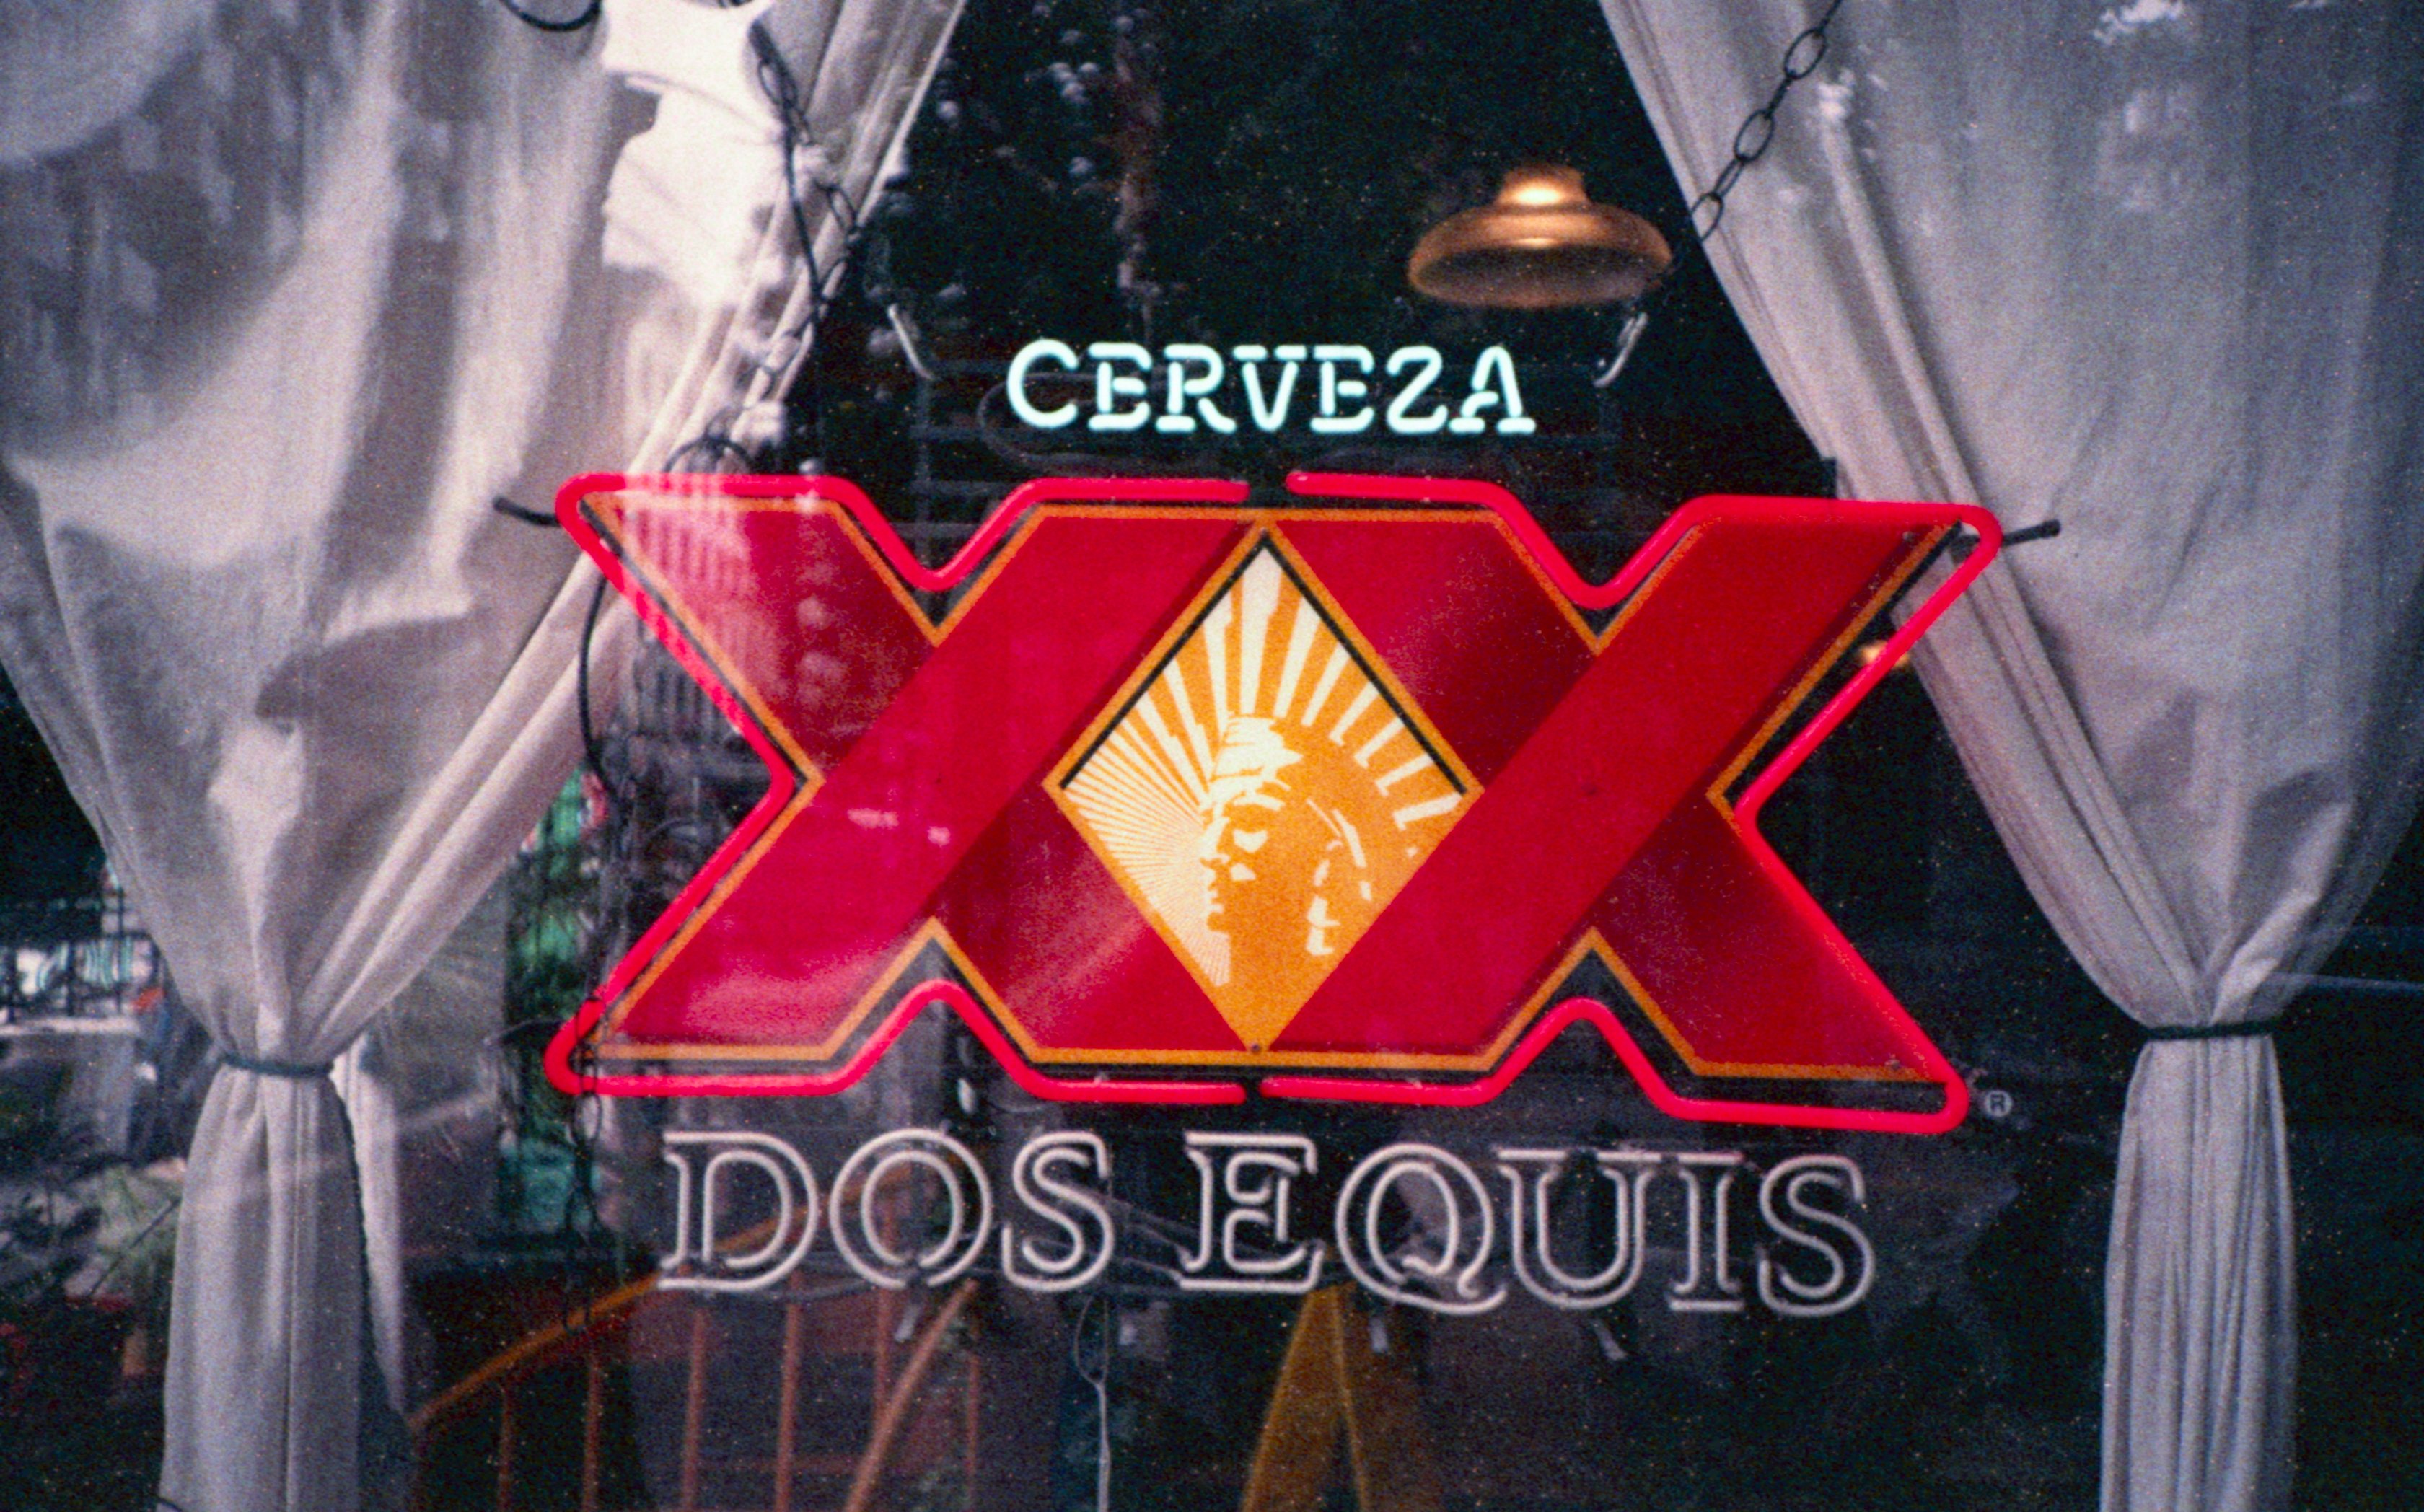
restaurant, advertising, drink, beer, alcohol, world, neon, font, logo, bebida, cerveza, lomography, lomo, graphics, expiredfilm, kodakelitechrome160t, lca, lomolca, vancouverbc, crossprocessed, epsonv550, xx, restaurante, neonsign, casita, dosequis, trago